Ocean Observatories Initiative

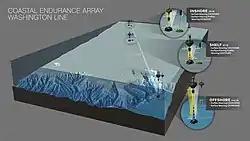
The Coastal Endurance Washington Line, one of two lines of moorings off the coasts of Washington and Oregon. Credit: Center for Environmental Visualization, University of Washington.

The Coastal Endurance Array, located on the continental shelf and slope off Oregon and Washington, provides a long-term network of moorings, benthic nodes, cabled and uncabled sensors and gliders. It is part of a larger network of observatories on the Pacific Coast which also includes the OOI Regional Cabled Array, the OOI Global Station Papa Array and NOAA Pacific Marine Environmental Laboratory (PMEL) Surface Buoy, and Ocean Networks Canada observatories.